Scotsmac

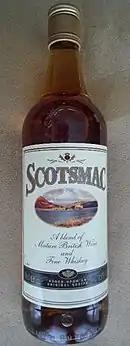
A bottle of Scotsmac which described itself as a blend of Mature British Wine and Fine Whiskey. The design incorporates a thistle motif and an image of a Scottish castle and loch but the rear label says: bottled for Constellation Europe Ltd., Guildford (southeast England).

Scotsmac was an alcoholic drink consisting of a blend of wine and whisky flavouring. It was sold in 700ml bottles from discount supermarket stores such as Netto and Lidl across the United Kingdom. Scotsmac had a strength of 15%. Also known as the "Bam's Dram" or "Wham's Dram", it was once blended by D & L Ariano, imported and bottled by J.H. Wham & Son (Largs) Ltd. It was bottled for Accolade Wines in Guildford, Surrey but was discontinued in 2018 as a result of reduced demand.